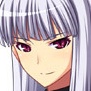
Portrait style: Anime Portrait